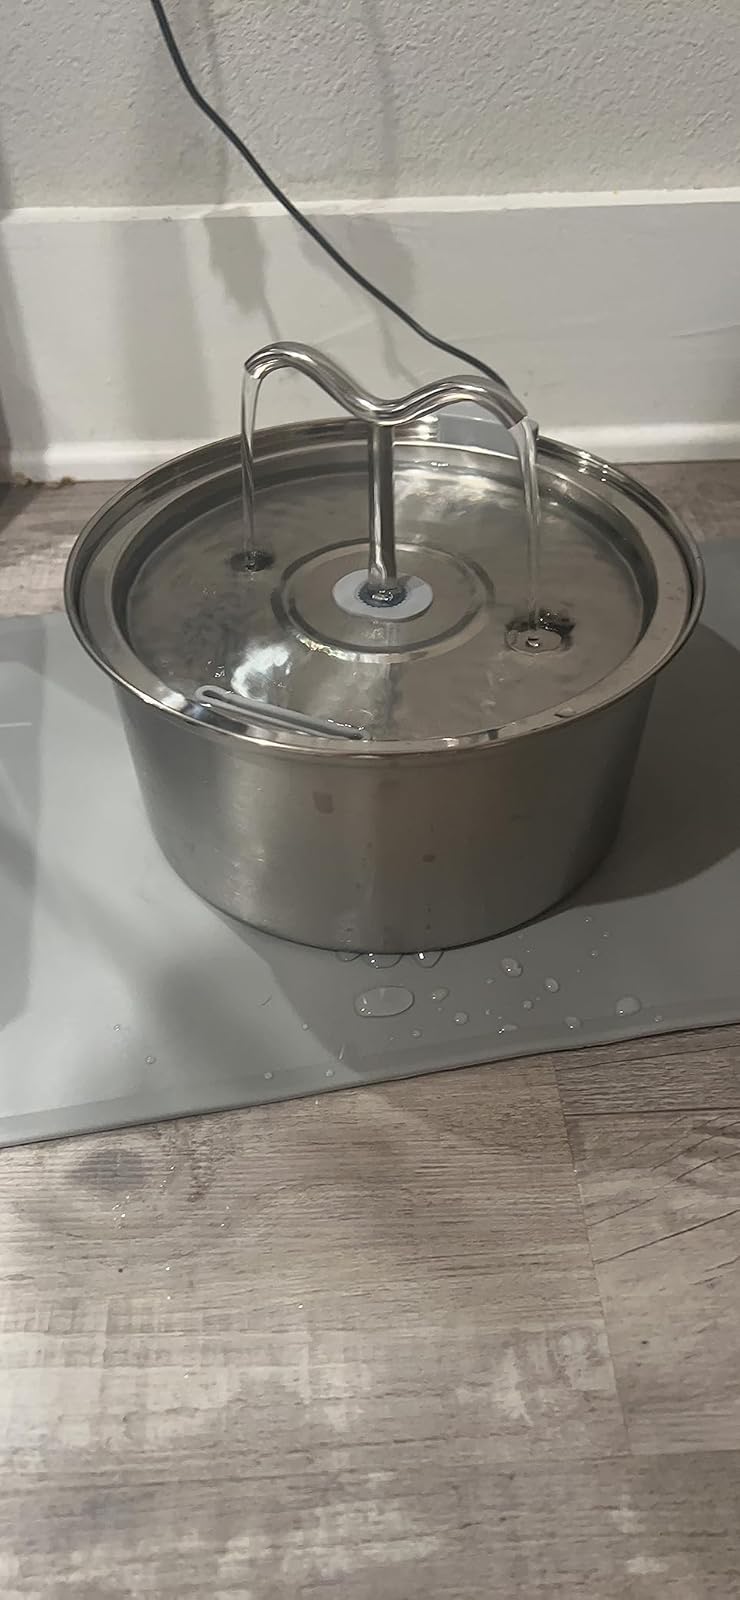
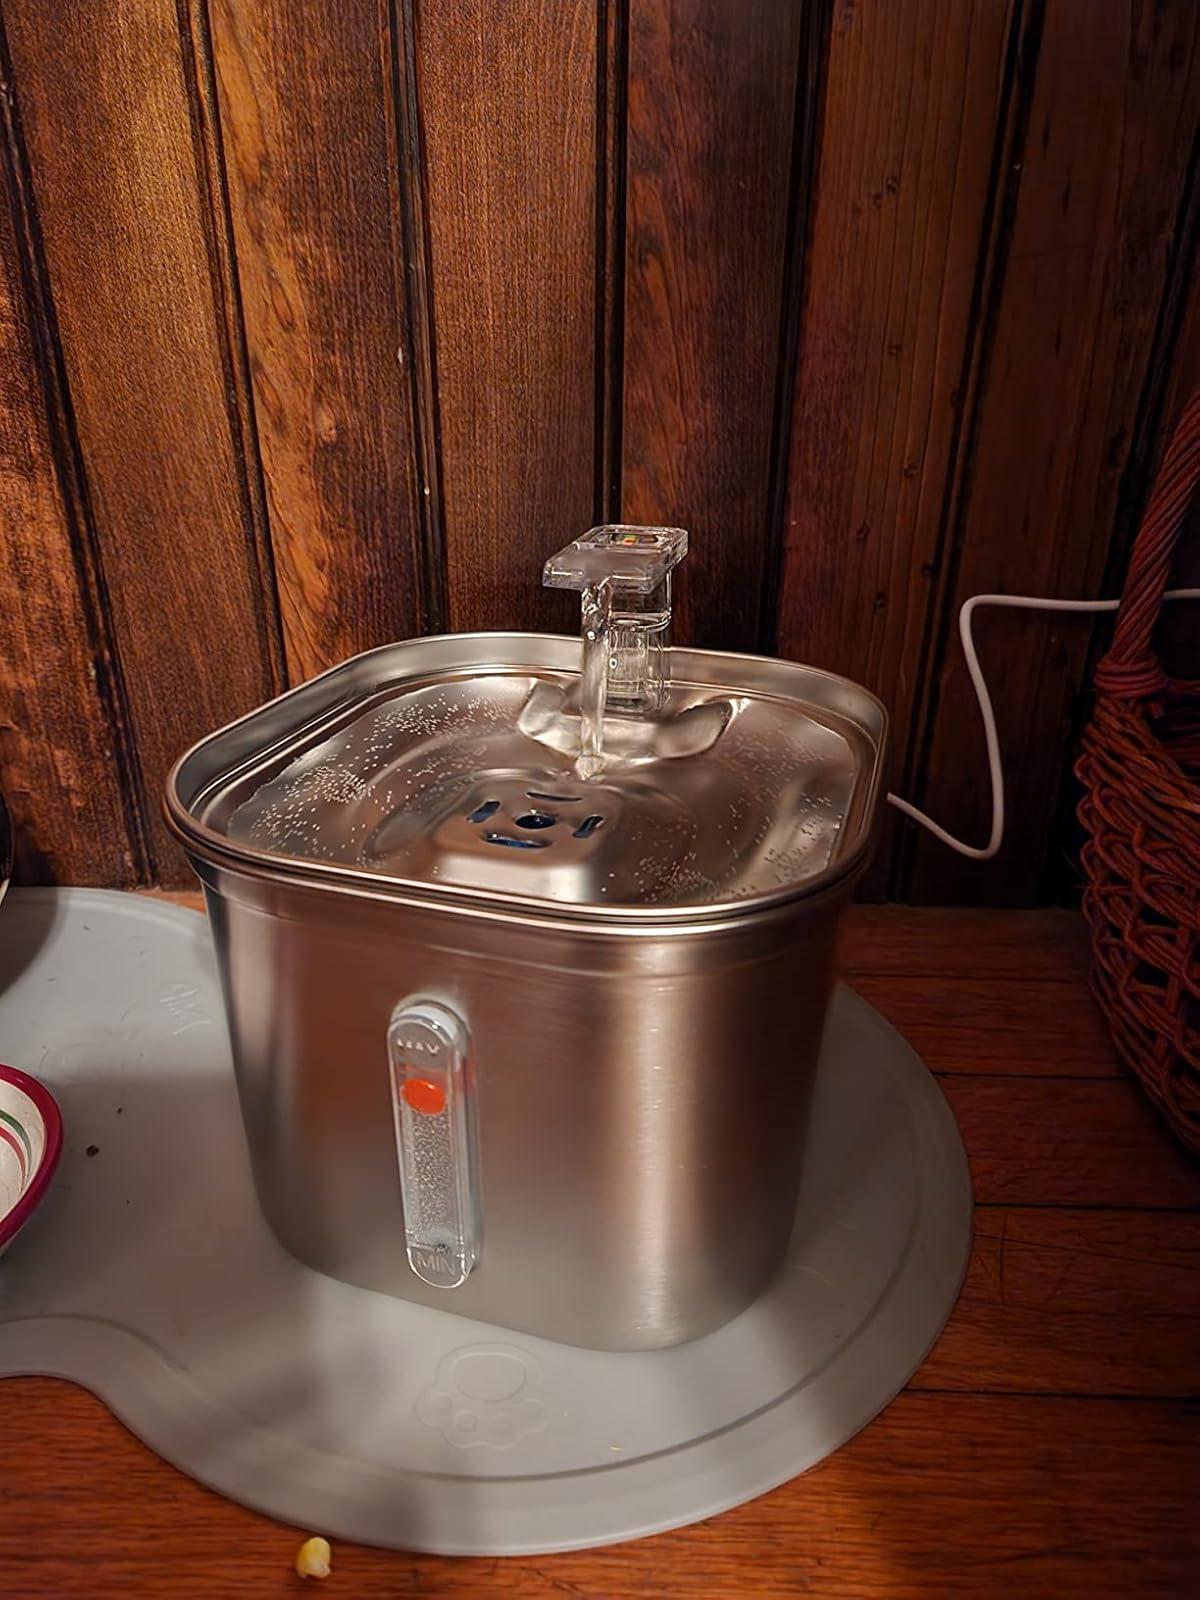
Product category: items_bowl
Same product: no